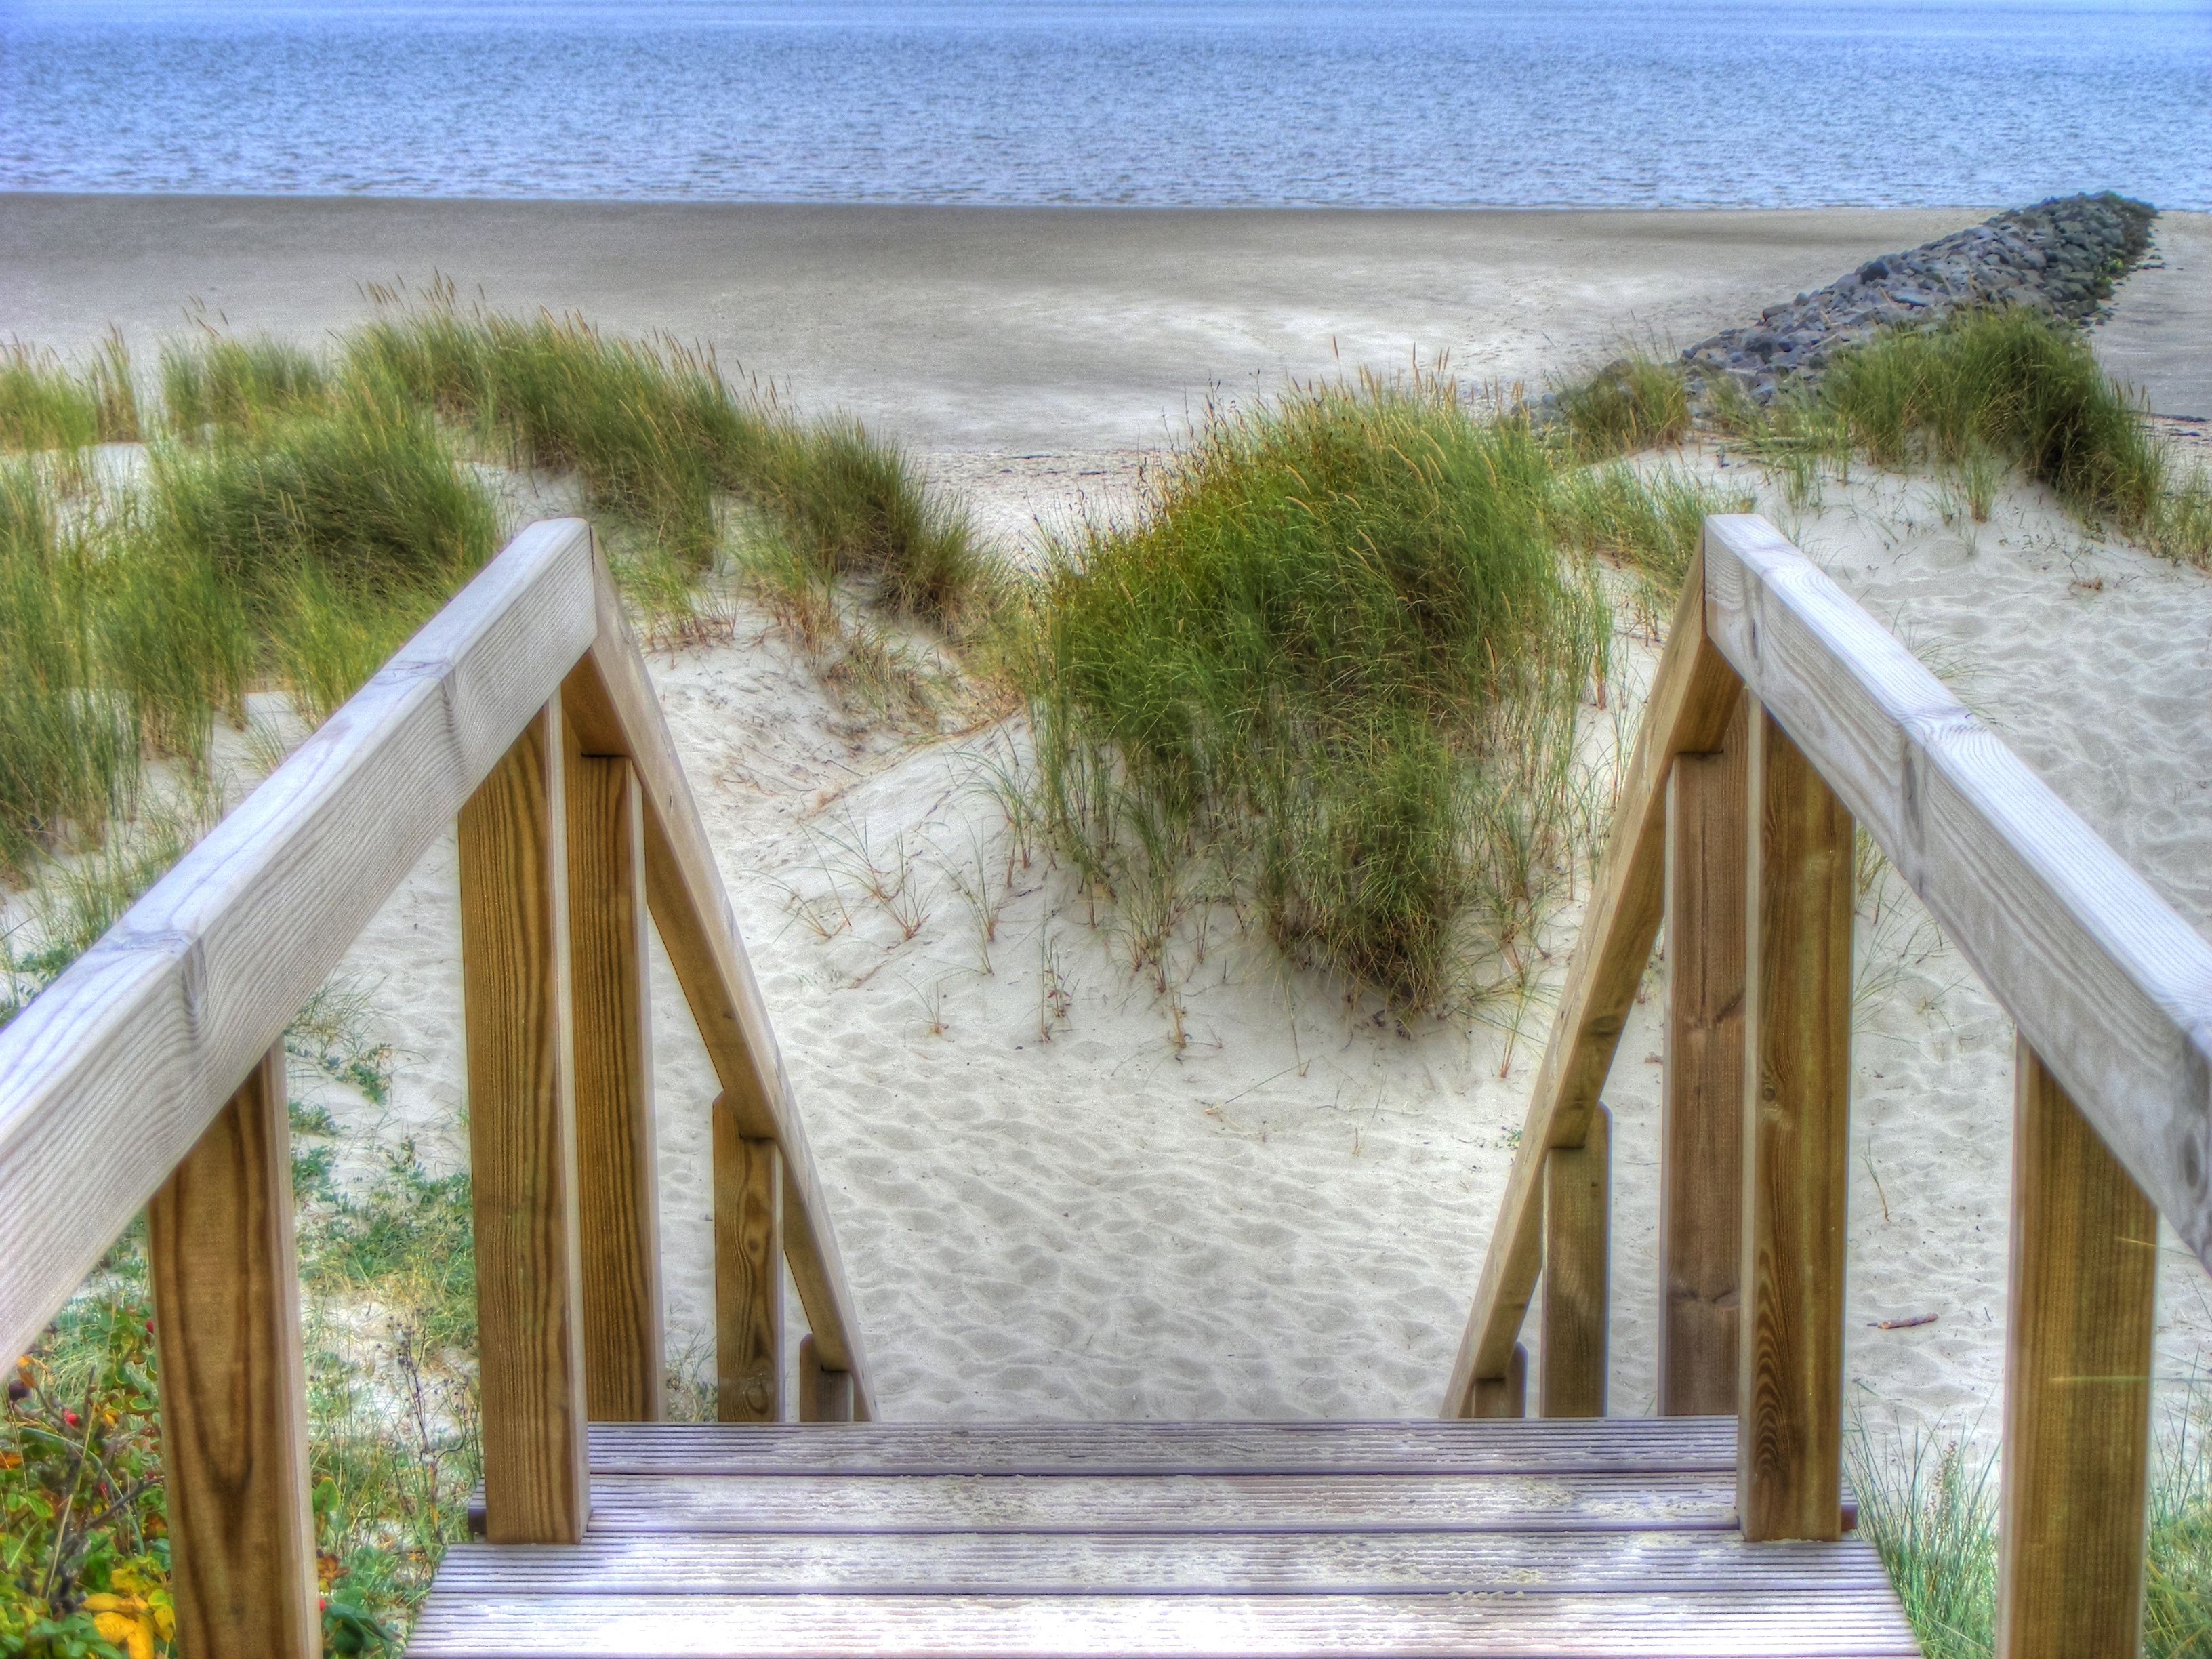
beach, sea, coast, sand, ocean, dune, wind, walkway, vacation, holiday, dunes, hdr, stairs, estate, habitat, traces, sand beach